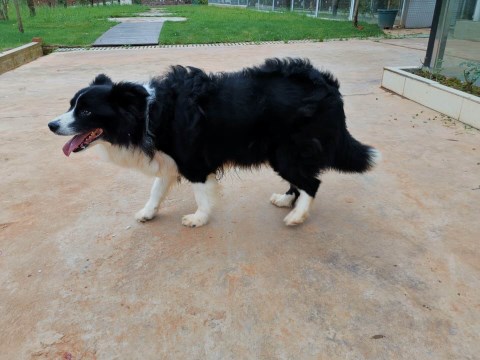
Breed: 2594-n000109-Border_collie